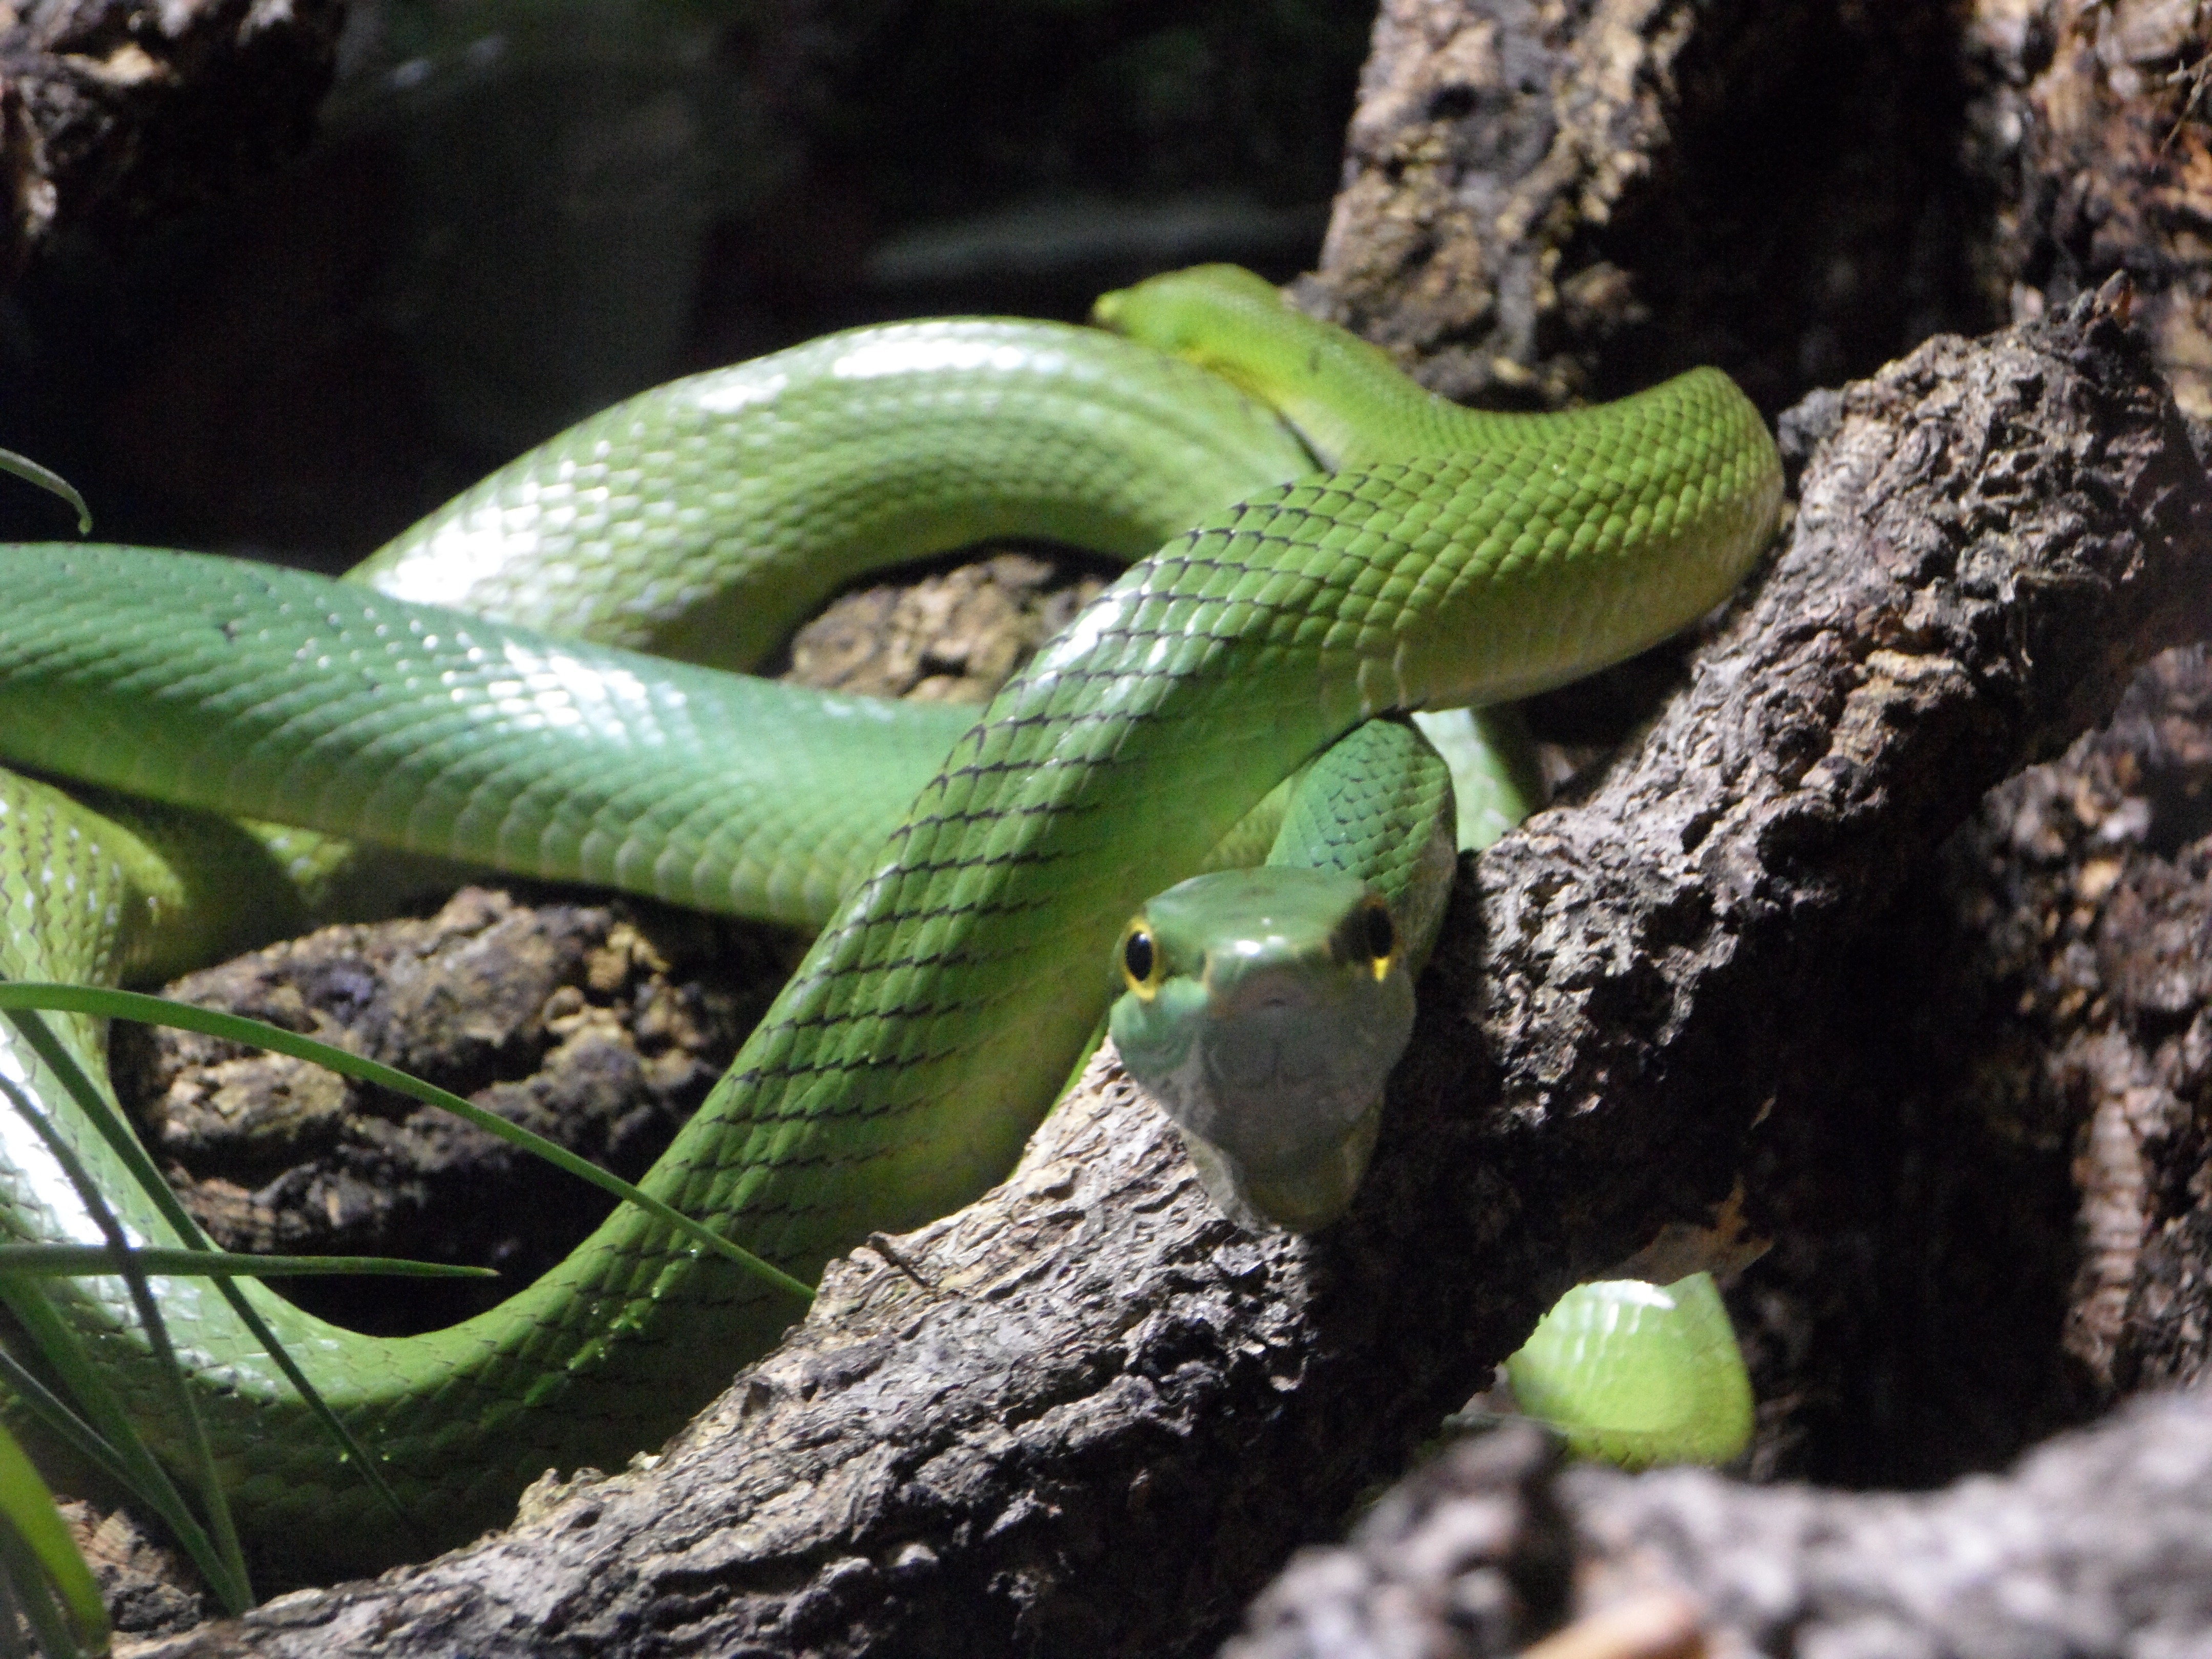
wildlife, green, reptile, fauna, lizard, green lizard, snake, vertebrate, terrarium, serpent, lacerta, tree snake, grass snake, elapidae, mamba, garter snake, dactyloidae, colubridae, scaled reptile, lacertidae, hognose snake